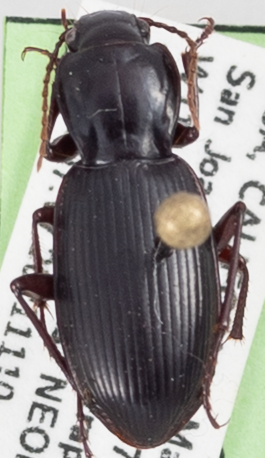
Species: Pterostichus panticulatus
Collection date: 2021-11-10
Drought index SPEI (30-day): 1.25
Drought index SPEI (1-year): -2.09
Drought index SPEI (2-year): -1.69